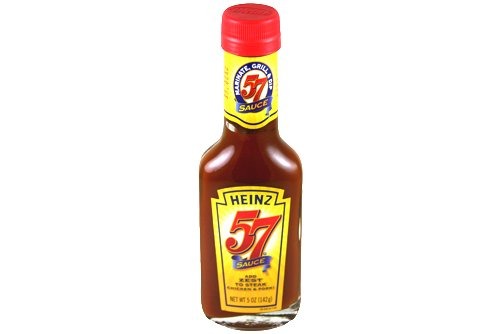
Item Name: Heinz 57 Sauce 5 Oz Bottle
Value: 5.0
Unit: Fl Oz

Price: 7.98